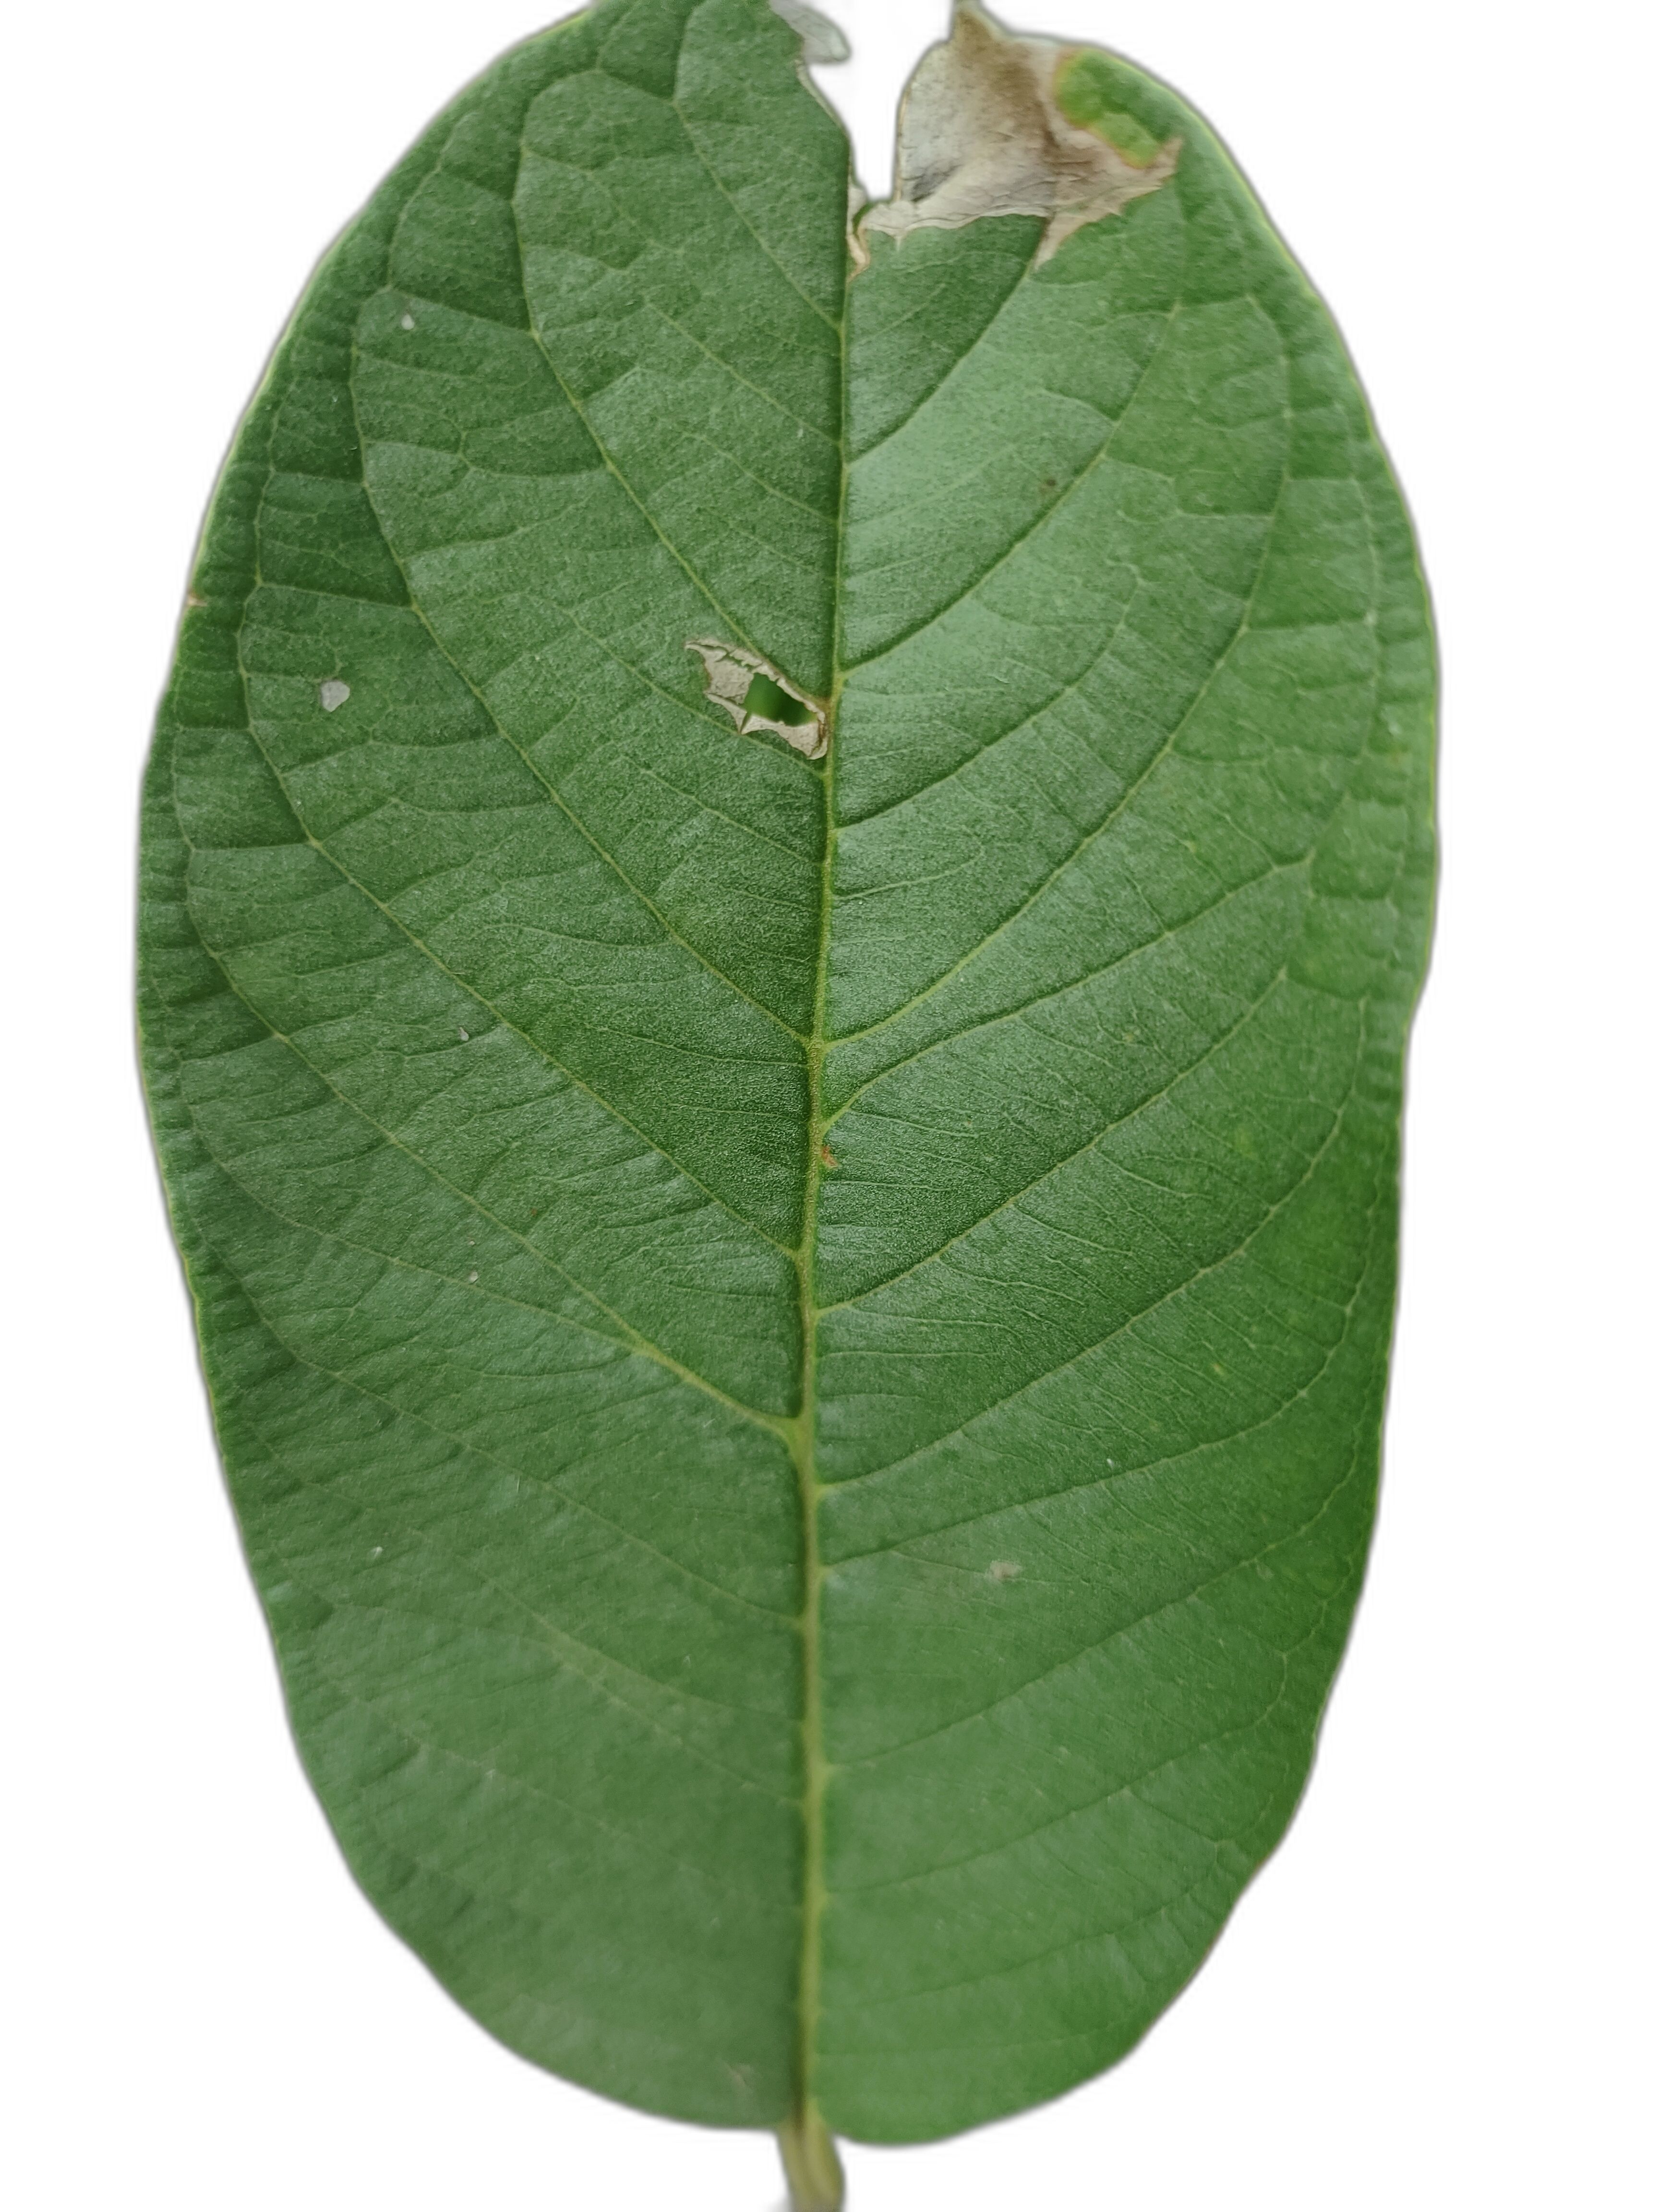
Plant part: leaf
Disease: Canker